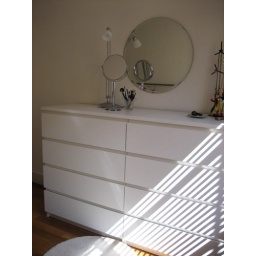
Two IKEA - Malma Commode 4 drawers in white (50 CHF each);Wall mirror (10 CHF)